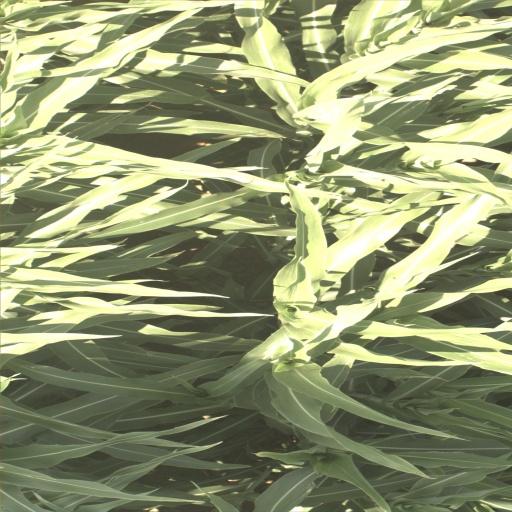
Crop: sorghum